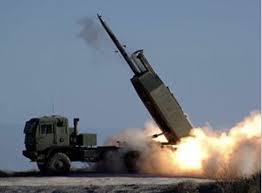
Label: Self Propelled Artillery